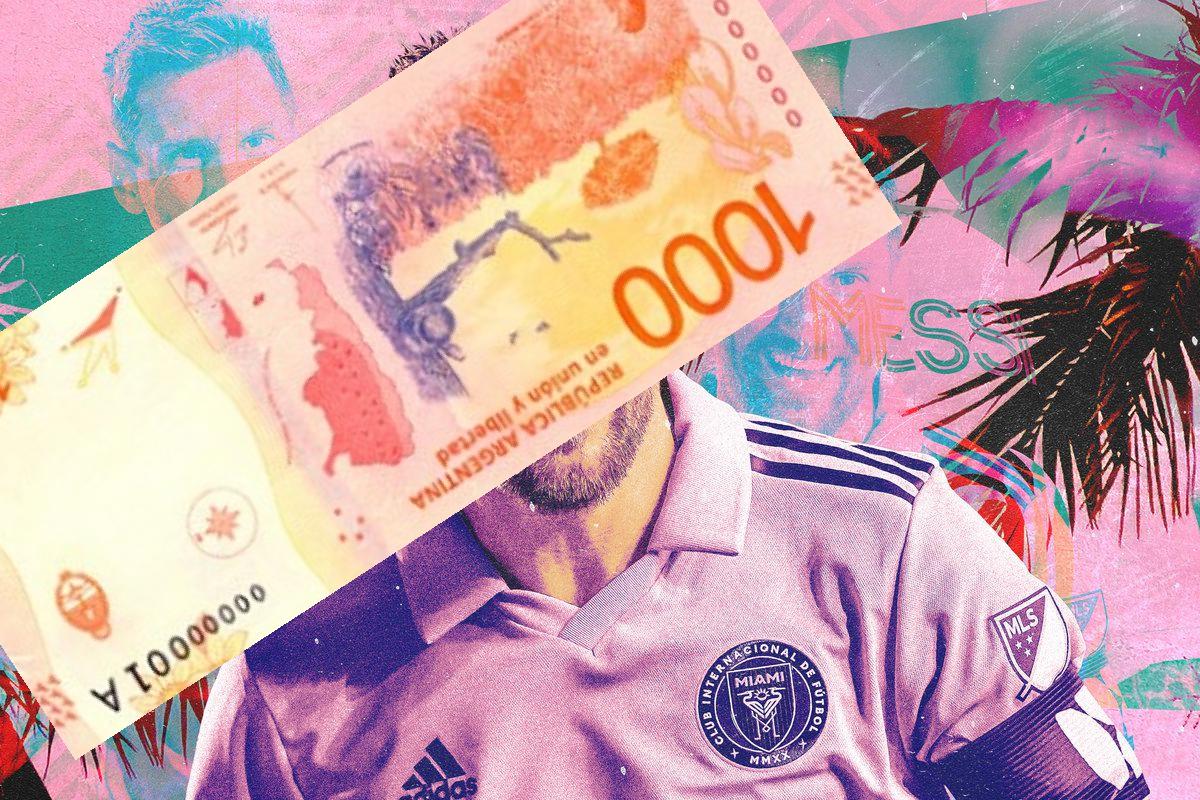
Denominación: 1000